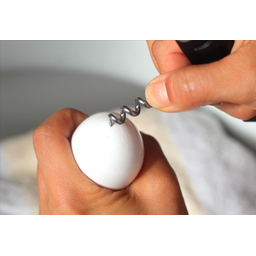
Label: eggshells